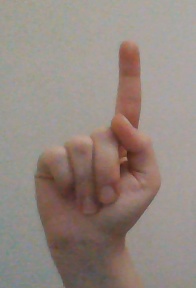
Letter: bb